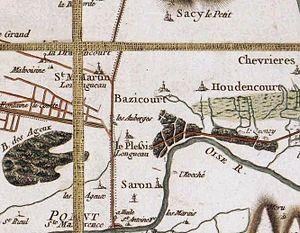
Bazicourt (60) par la carte de Cassini.
Bazicourt est une commune française située dans le département de l'Oise, en région Hauts-de-France. Ses habitants sont appelés les Bazicourtois et les Bazicourtoises.